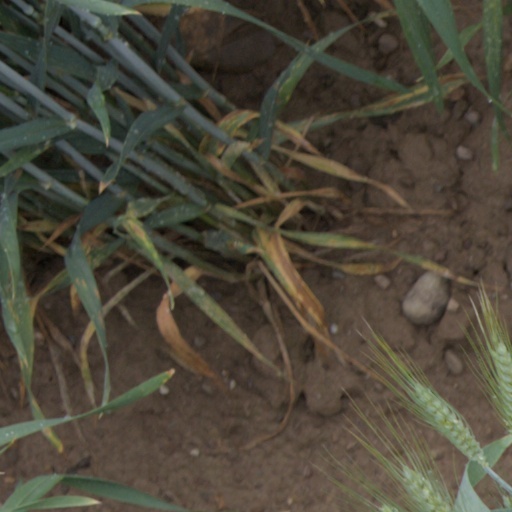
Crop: wheat